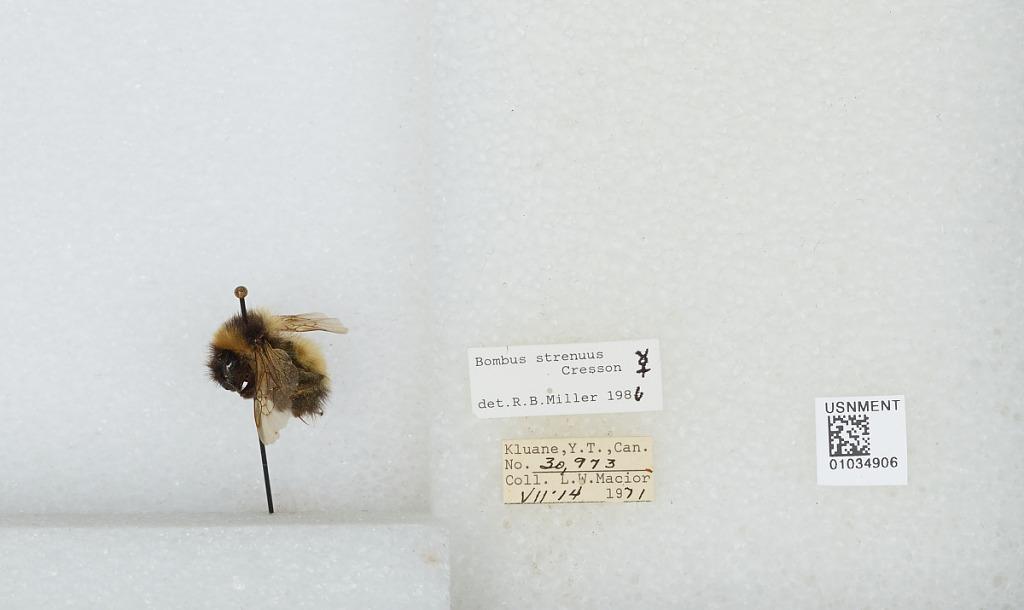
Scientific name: Bombus (Alpinobombus) neoboreus Sladen
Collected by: L. Macior
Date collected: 1971-7-14
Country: Canada
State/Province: Yukon Territory
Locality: Kluane
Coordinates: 60.75, -139.5
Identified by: Miller, R. B.